Qari Bridge

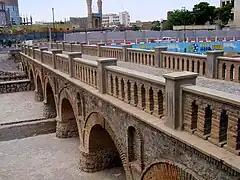
New pedestrian bridge built in Pahlavi period, west of Qari bridge

Qari Bridge is a historic stone bridge in Tabriz, Iran, over the Quri River. It has been built during Qajar dynasty, and is a part of Seghat-ol-eslam street, connecting Bazaar of Tabriz to the northern districts of Tabriz, among them Sheshgelan and Davachi. During Pahlavi dynasty, a smaller bridge was built for the pedestrians.